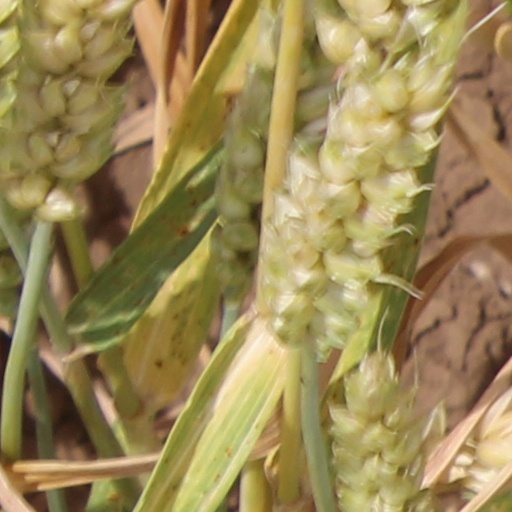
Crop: wheat